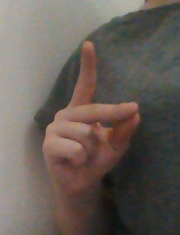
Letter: ta